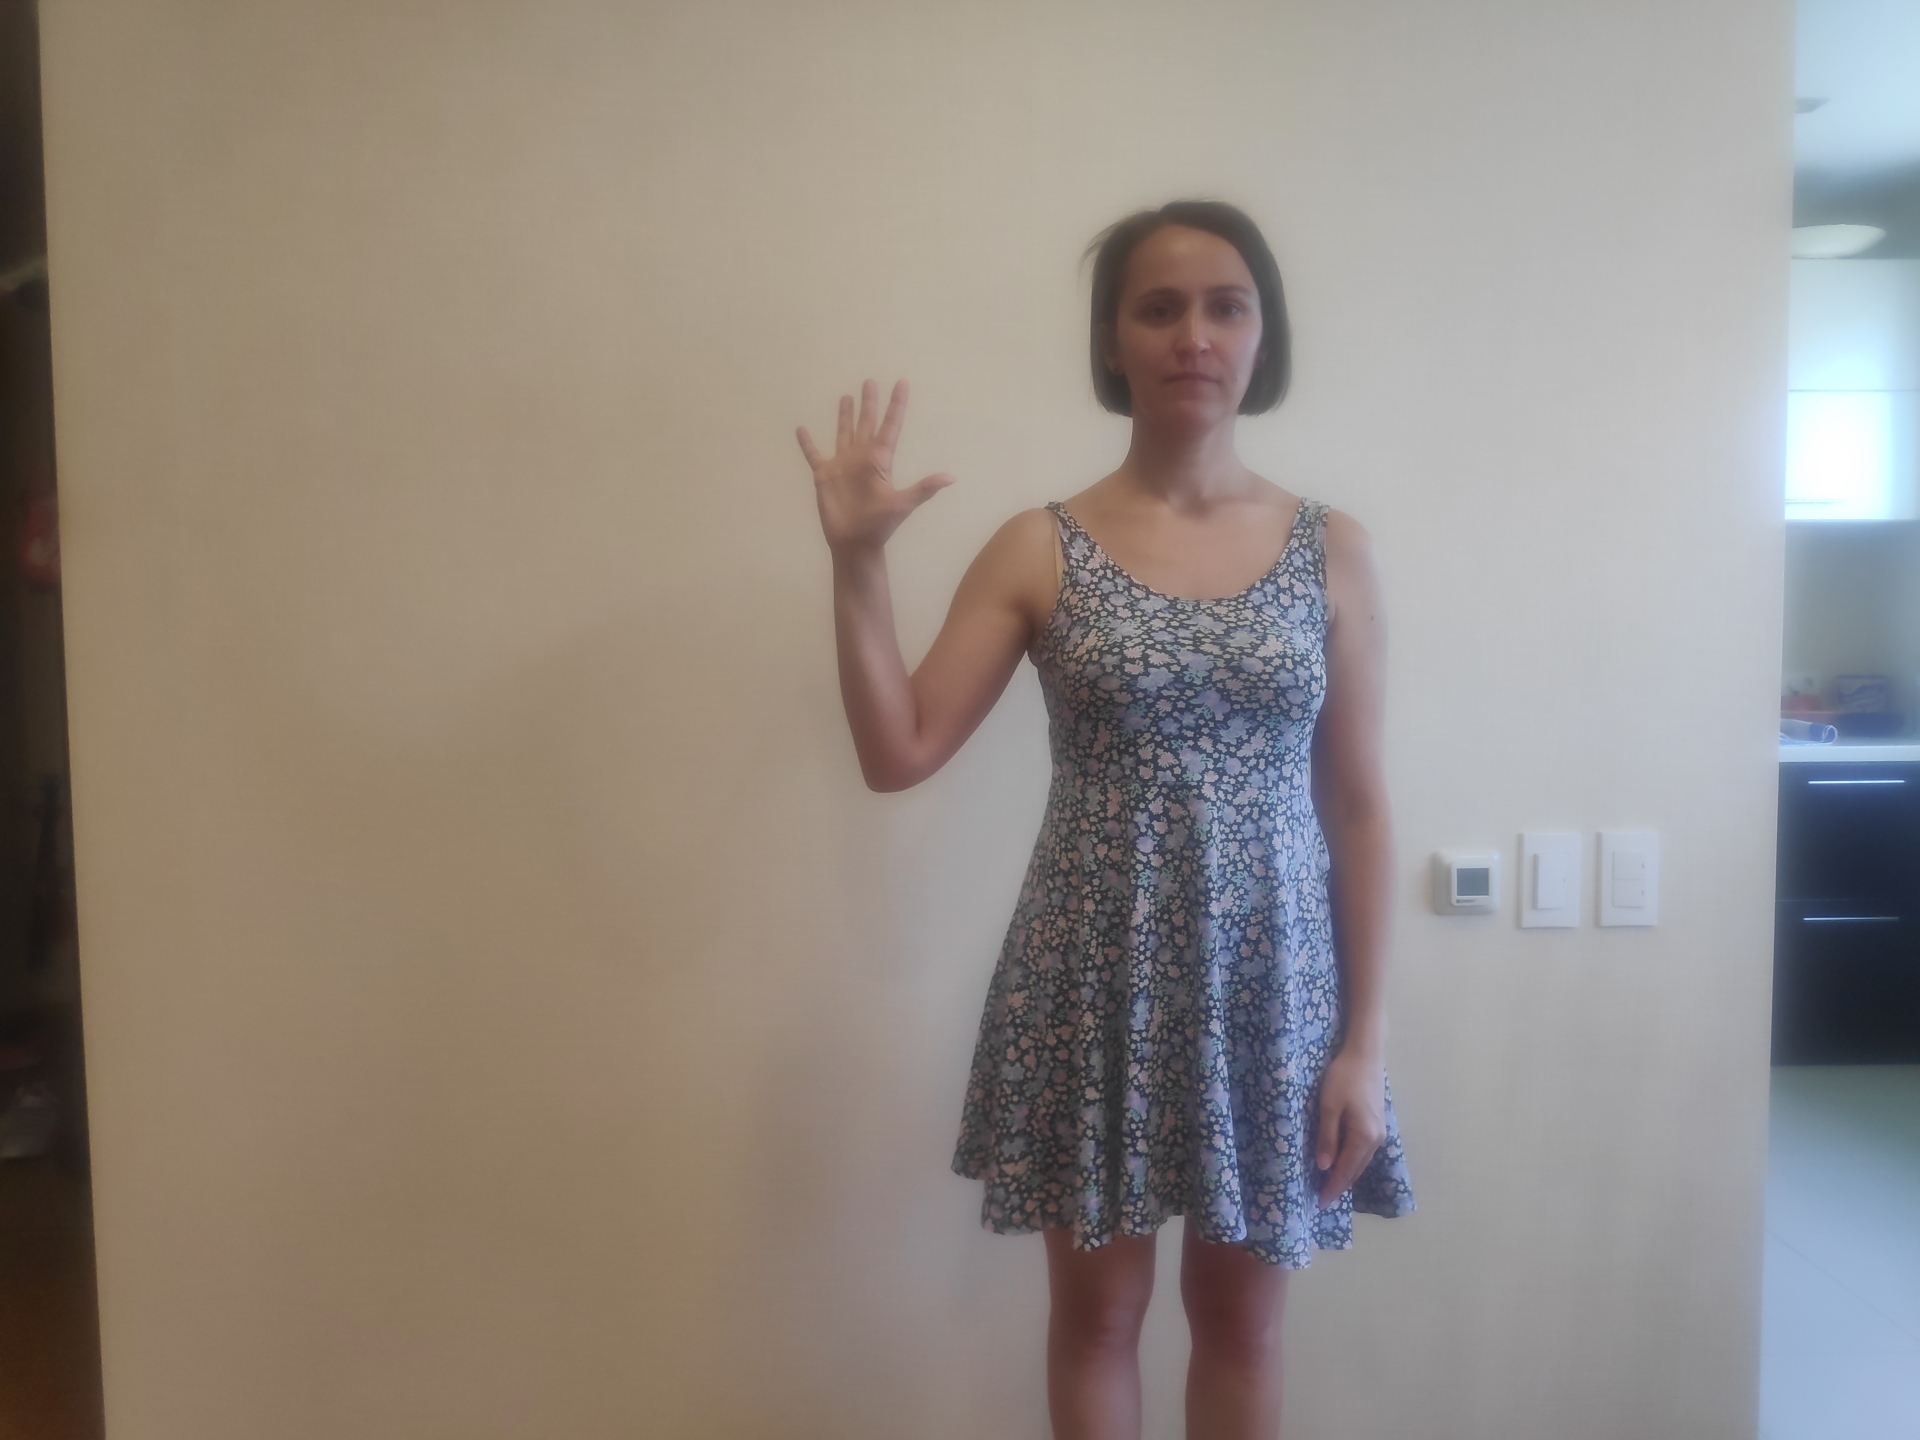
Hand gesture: palm